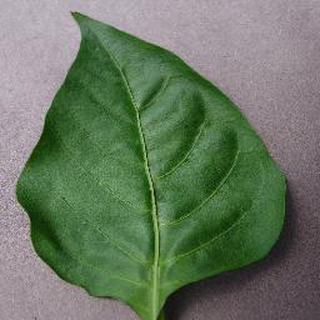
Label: healthy_bell_pepper